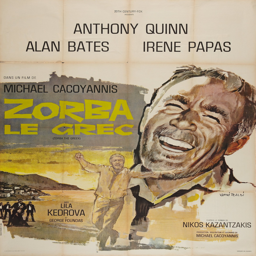
extra large movie poster image for film